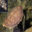
Label: turtle